Falsettos

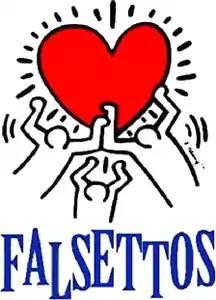
Original Logo

Falsettos is a sung-through musical with a book by William Finn and James Lapine, and music and lyrics by Finn. The musical consists of "March of the Falsettos" (1981) and "Falsettoland" (1990), the last two installments in a trio of one-act musicals that premiered off-Broadway (the first was "In Trousers"). The story centers on Marvin, who has left his wife to be with a male lover, Whizzer, and struggles to keep his family together. Much of the first act explores the impact his relationship with Whizzer has had on his family. The second act explores family dynamics that evolve as he and his ex-wife plan his son's bar mitzvah, which is complicated as Whizzer comes down with an early case of AIDS. Central to the musical are the themes of Jewish identity, gender roles, and gay life in the late 1970s and early 1980s.